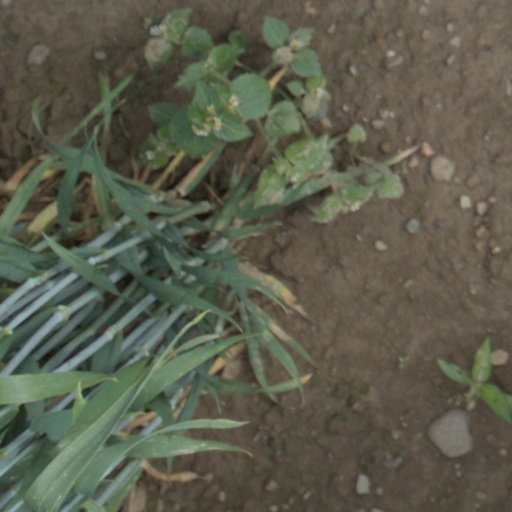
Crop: wheat